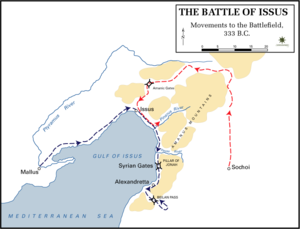
La bataille d'Issos s'est déroulée le 1ᵉʳ novembre 333 av. J.-C. dans l'antique Cilicie. Elle oppose l'armée d'Alexandre le Grand à celle de Darius III. L'armée macédonienne remporte une victoire décisive sur l'armée perse commandée par Darius en personne. Cette bataille voit la victoire d'Alexandre qui peut poursuivre sa conquête vers la Phénicie puis l'Égypte.